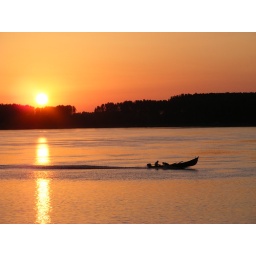
A boat in Danube river at sunset